Mantra marga

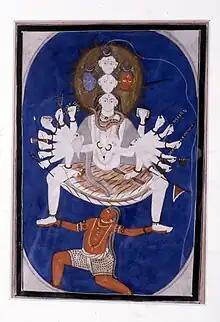
Svacchanda Bhairava, the supreme being of Dakshina Shaivism

Non - saiddhantika is a group of many sects worshiping Bhairava as their supreme deity. These sects are mostly identified today with Kashmir Shaivism. Researchers assume with the liturgical testimonies that the Shaktism could be developed from Non - saiddhantic mantra marga. Following list gives a brief introduction on Non - saiddhantika schools of Mantra margic Shaivism.